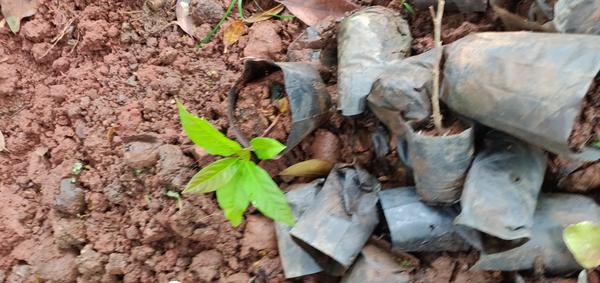
Plant: Avacado